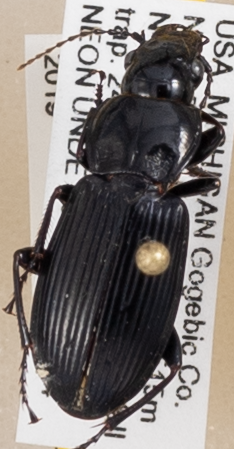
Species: Pterostichus melanarius melanarius
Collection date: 2019-07-24
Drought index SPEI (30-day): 0.47
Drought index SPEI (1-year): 2.09
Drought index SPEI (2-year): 2.09